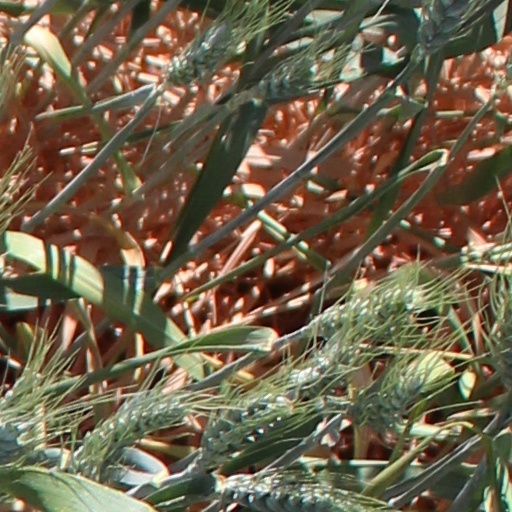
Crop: wheat